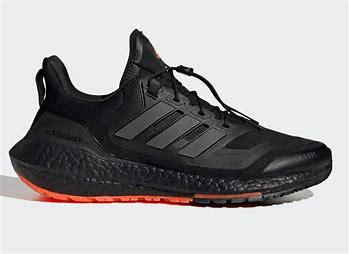
Brand: Adidas
Model: Ultraboost 22